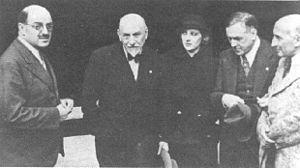
Silvio D'Amico est un critique de théâtre et journaliste italien, fondateur de l'Académie nationale d'art dramatique en 1936 qui porte son nom depuis sa mort.